László Fuchs

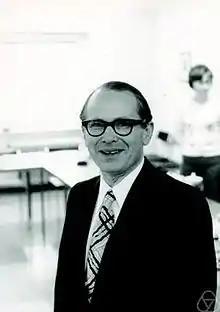
Fuchs in 1975

Fuchs was born on June 24, 1924, in Budapest, into an academic family: his father was a linguist and a member of the Hungarian Academy of Sciences. He earned a bachelor's degree in 1946 and a doctorate in 1947 from Eötvös Loránd University. After teaching high school mathematics for two years, and then holding positions at Eötvös Loránd, the Mathematical Research Institute of the Hungarian Academy of Sciences, and the University of Miami, he joined the Tulane faculty in 1968. At Tulane, Fuchs chaired the mathematics department from 1977 to 1979. He retired in 2004.